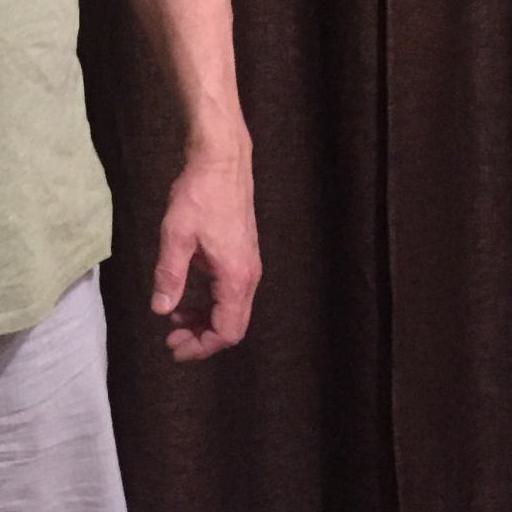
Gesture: no_gesture